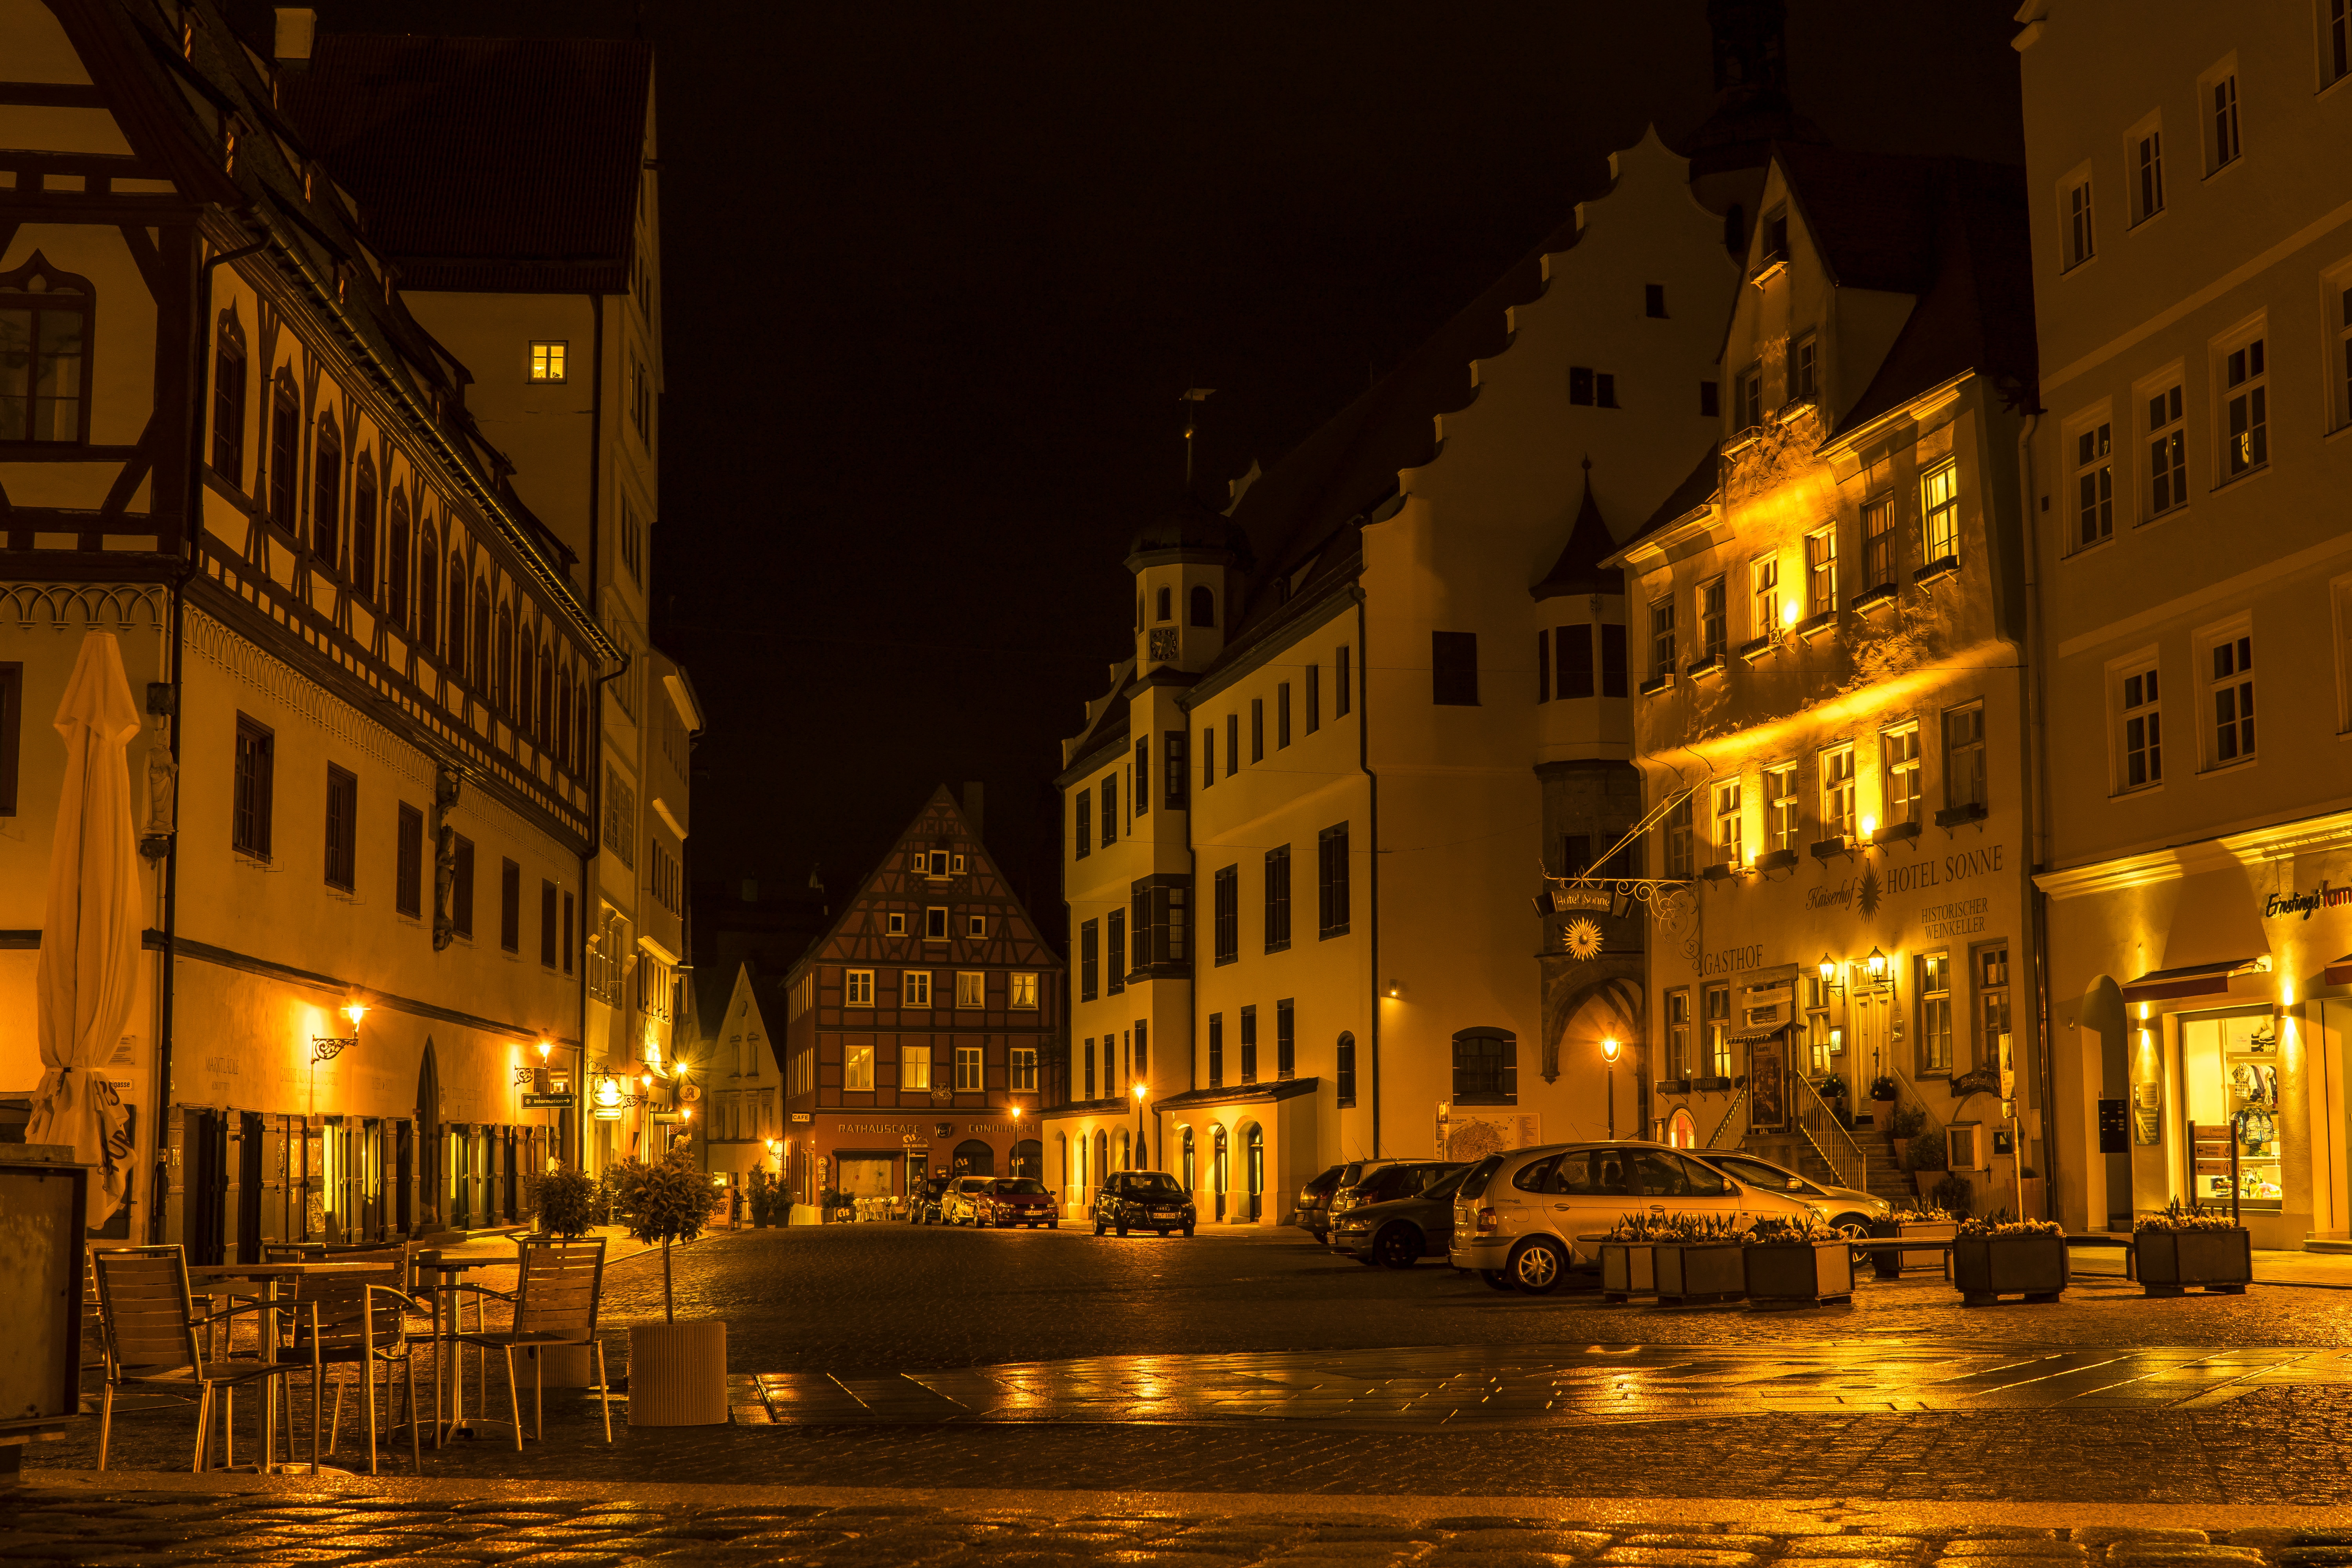
light, architecture, road, street, night, town, building, old, city, atmosphere, cityscape, downtown, bar, evening, lighting, long exposure, waterway, illuminated, lichtspiel, old town, lights, infrastructure, homes, lamps, nostalgic, town square, mood, historically, city lights, metropolis, neighbourhood, night photograph, fachwerkhaus, night photography, truss, fachwerkh user, urban area, human settlement, n rdlingen